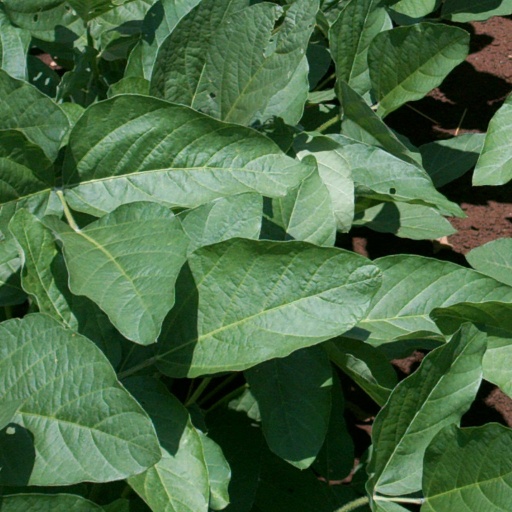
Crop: soybean